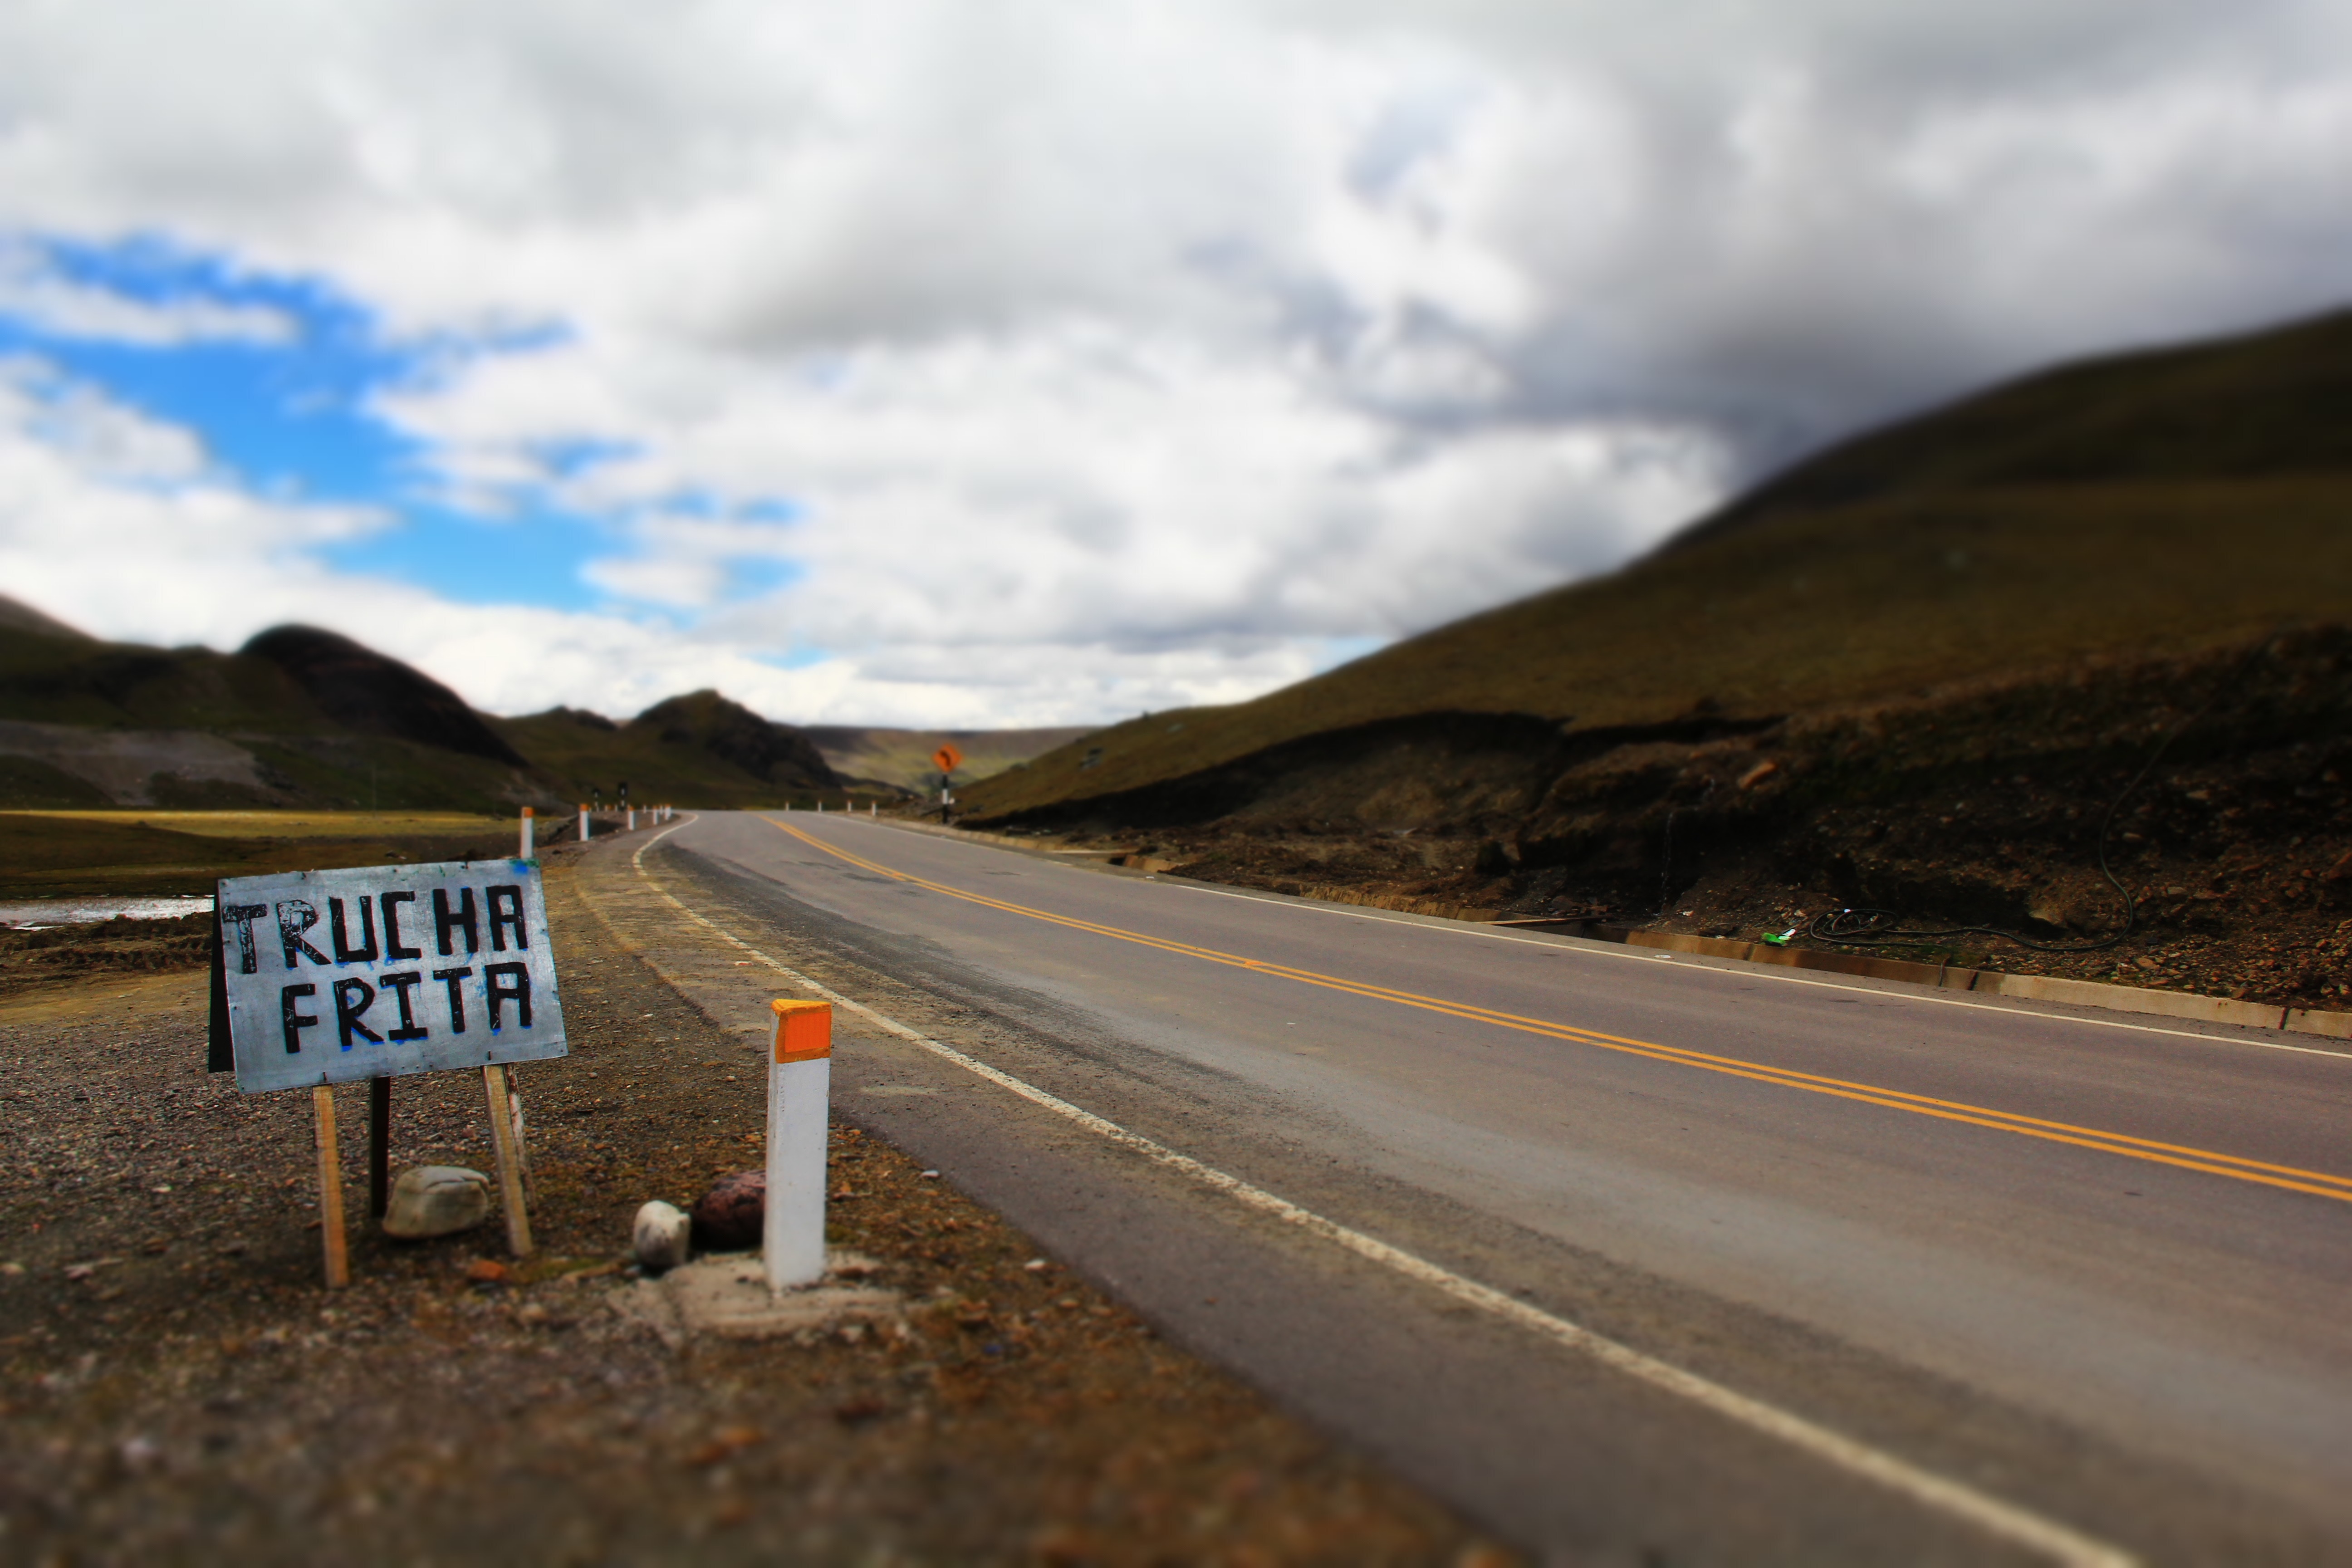
coast, mountain, cloud, road, highway, driving, asphalt, lane, road trip, infrastructure, mountain pass, controlled access highway